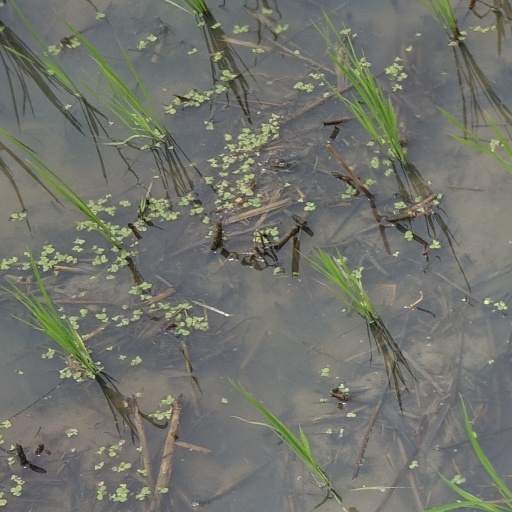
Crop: rice